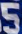
Number: 5